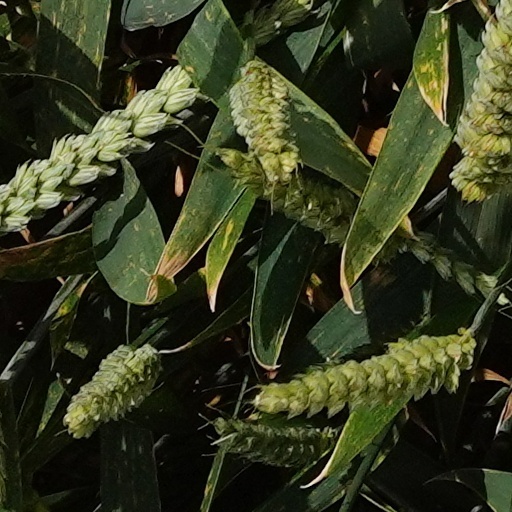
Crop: wheat